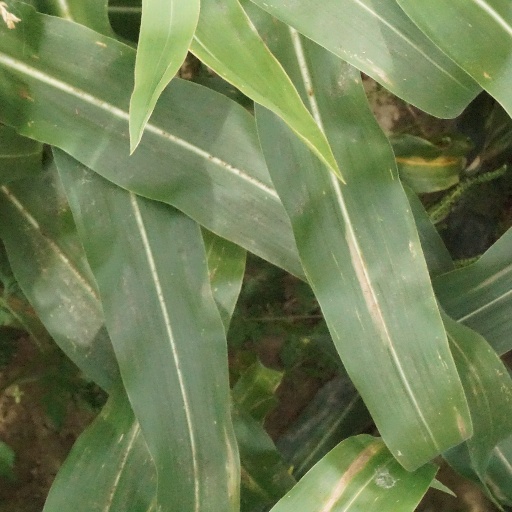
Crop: maize; corn